Hakea tuberculata

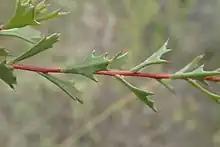
Leaves

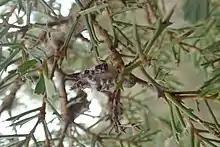
Fruit

Hakea tuberculata is a flowering plant in the family Proteaceae and is endemic to several isolated areas along the coast in the Peel, South West, Great Southern and Goldfields-Esperance regions of Western Australia. It is an upright shrub with white flowers and rigid, prickly leaves.